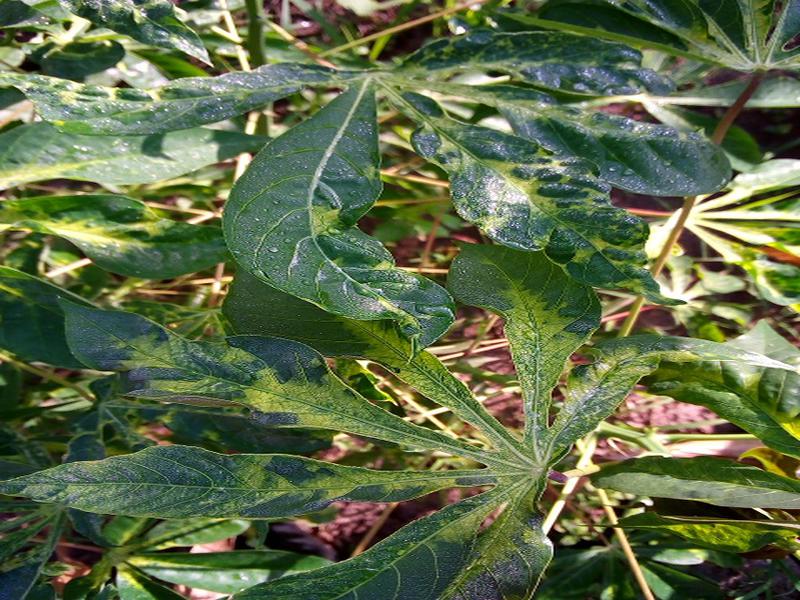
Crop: cassava
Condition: mosaic_disease